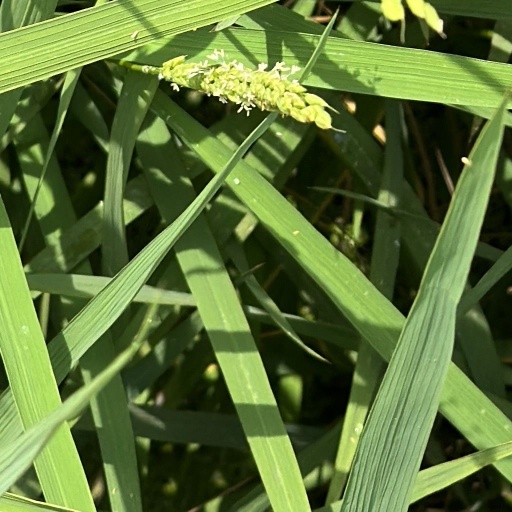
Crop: rice